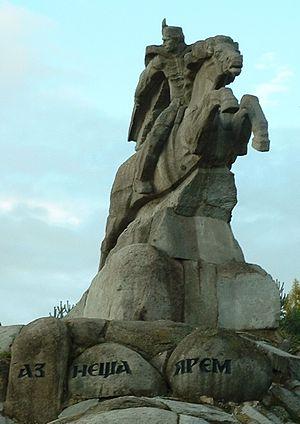
Georgi Benkovski est le pseudonyme de Gavril Gruev Hlatev. Il est un acteur central de la grande insurrection bulgare d'avril 1876.